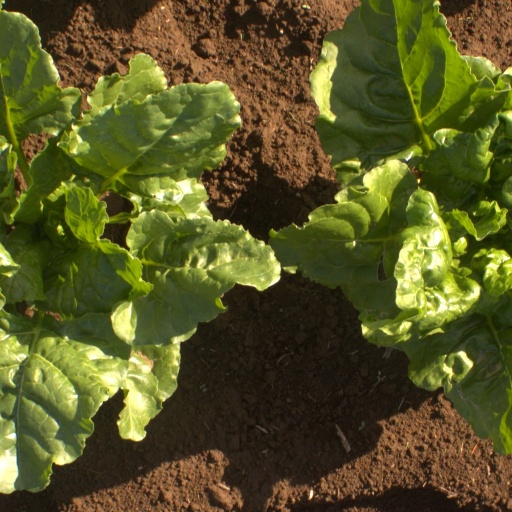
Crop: sugar beet